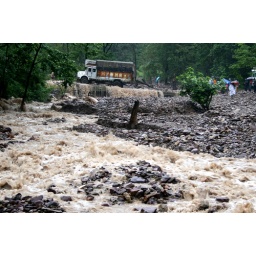
Truck got stuck over the rock on the bridge provided rare opportunity to listen to the wild stream!